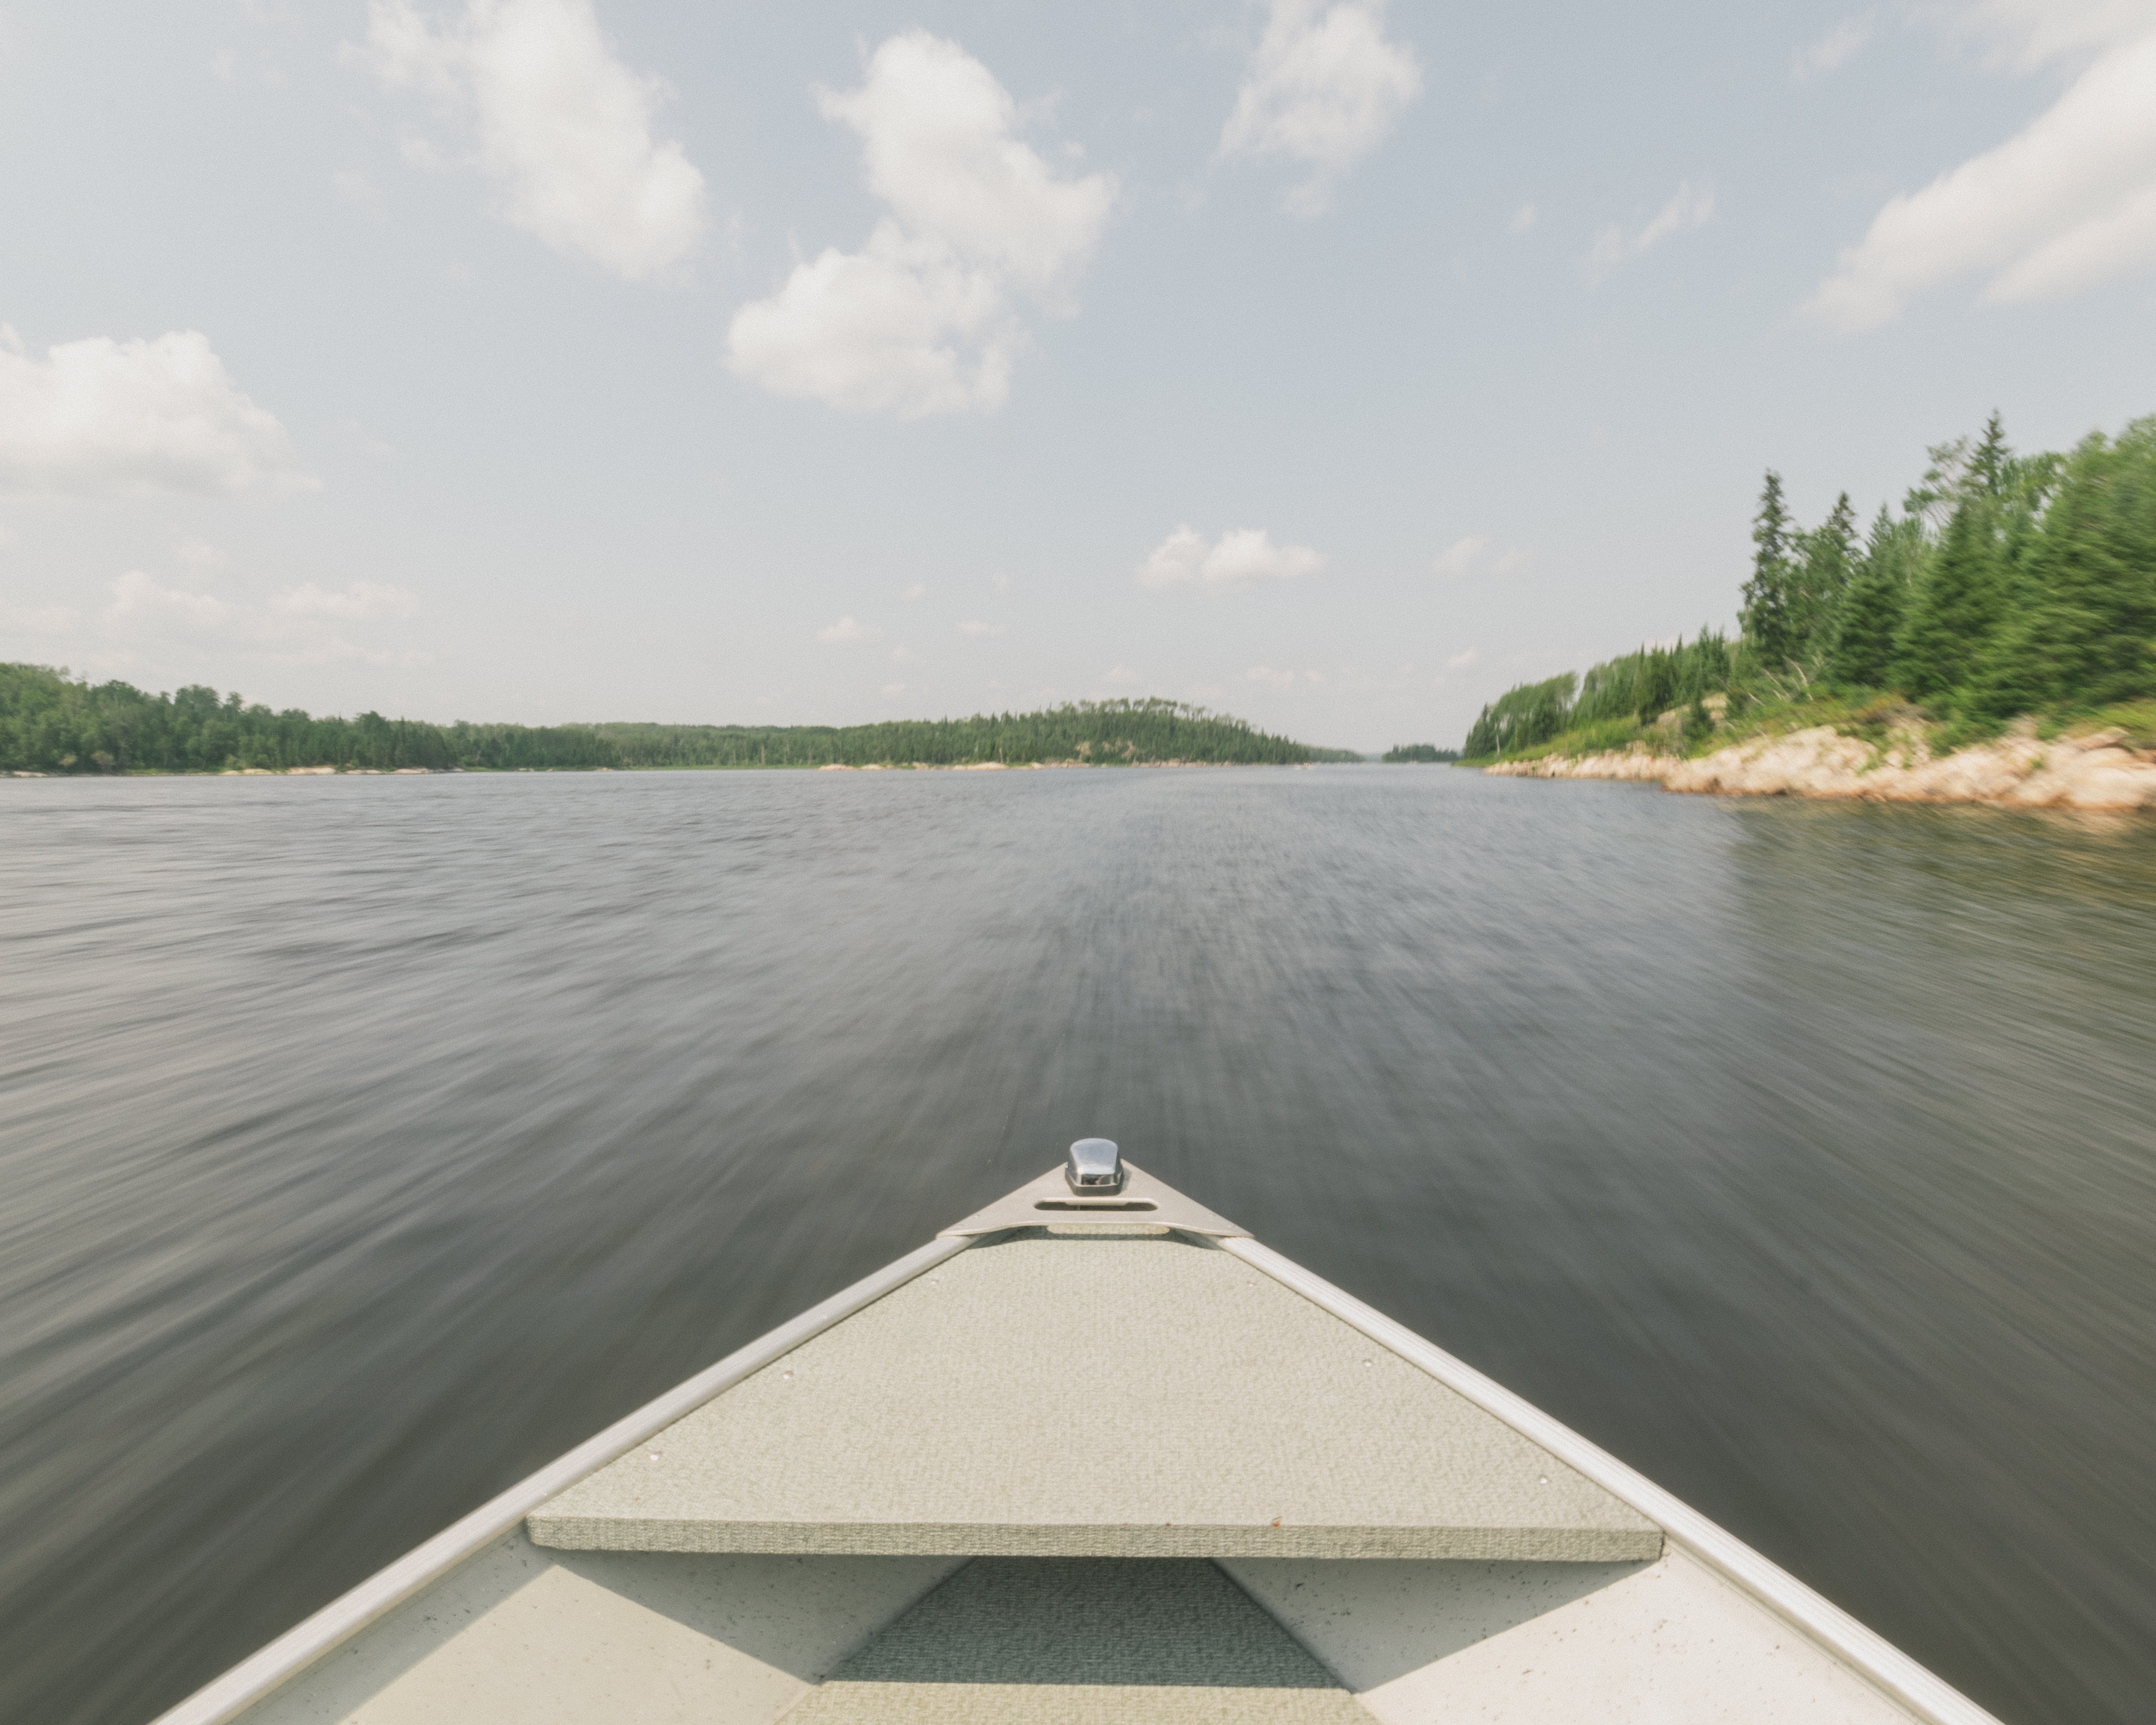
tree, water, boat, lake, river, canoe, inlet, vehicle, bay, reservoir, waterway, boating, channel, watercraft, loch, watercraft rowing